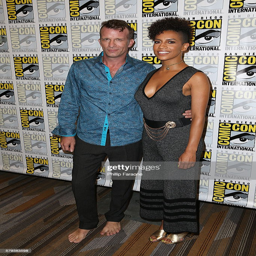
actors attend press line during conference series .